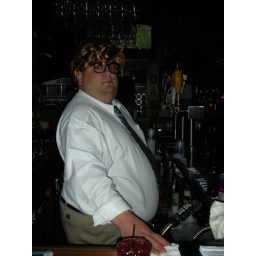
In a van down by the river